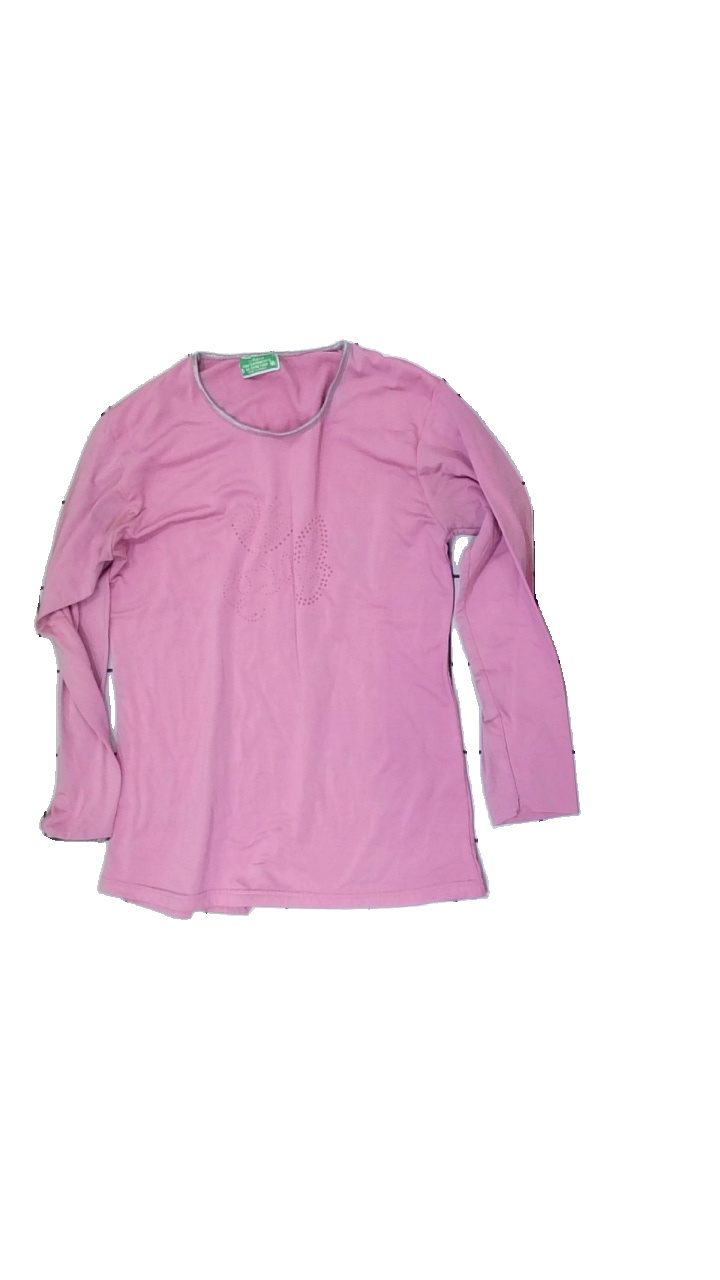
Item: Top (Ladies)
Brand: Saif Garments
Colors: Pink
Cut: Regular
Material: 100% polyester
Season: All
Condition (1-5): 3
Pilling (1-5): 3
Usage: Export
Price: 50-100